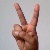
The image shows a hand gesture representing the letter 'V' in Indian Sign Language.